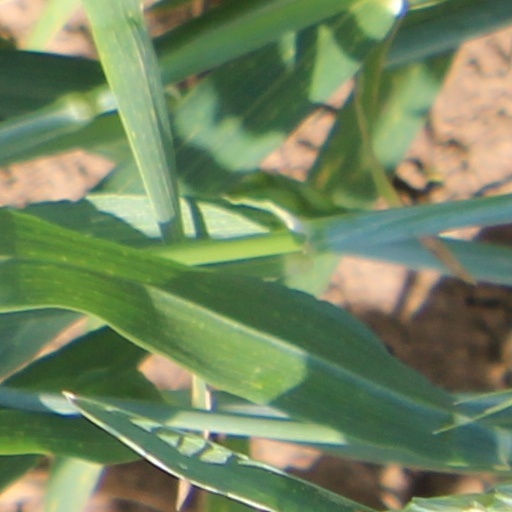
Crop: wheat